Olympus Zuiko Digital ED 14-35mm f/2.0 SWD

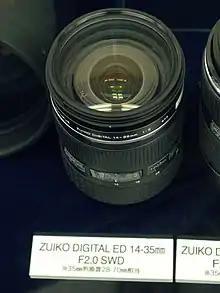

The Olympus Zuiko Digital ED 14-35mm 1:2.0 SWD is an interchangeable camera lens announced by Olympus Corporation on February 17, 2005.